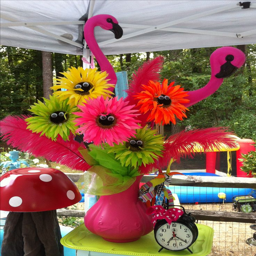
is a large ceramic pitcher from the thrift store that i painted pink and filled with large daisies , feathers and plastic flamingos .